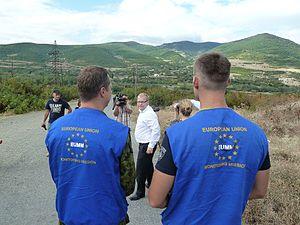
La mission d'observation de l'Union européenne en Géorgie est une mission de surveillance civile non armée de l'Union européenne déployée en octobre 2008 en Géorgie à la suite de l'accord en six points qui a mis fin à la deuxième guerre d'Ossétie du Sud et dans le cadre de la politique de sécurité et de défense commune.
Cet article concerne l'année 2020 en Géorgie.